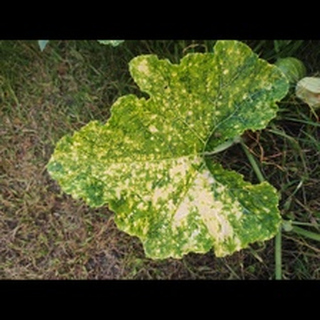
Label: pumpkin_powdery_mildew